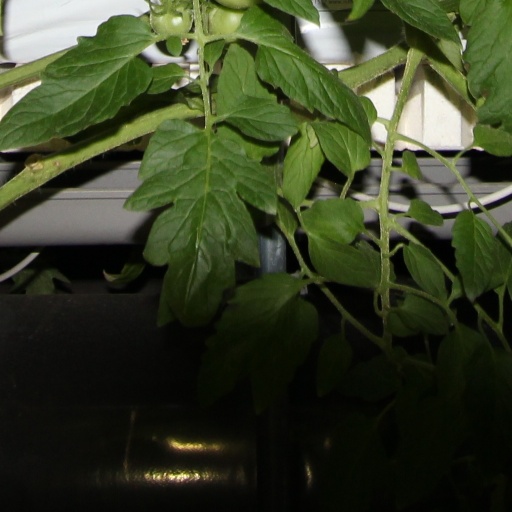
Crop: tomato